Don Panoz

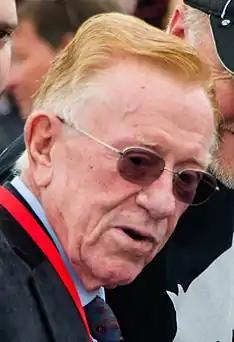
Panoz at the 2017 Petit Le Mans

Donald Panoz ( or ; February 13, 1935 – September 11, 2018) was an American entrepreneur who founded two pharmaceutical companies.